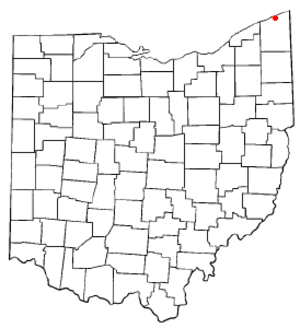
Ashtabula est une ville du comté d'Ashtabula, dans l'Ohio, aux États-Unis. Étape importante de la voie ferrée clandestine qui emmenait les esclaves vers la liberté au milieu du XIXᵉ siècle, la ville est aujourd'hui un port majeur pour le charbon sur le lac Érié. Le nom « Ashtabula » signifie la « rivière aux nombreux poissons » en iroquois. Selon le recensement de 2000, la ville possède 20 962 habitants.